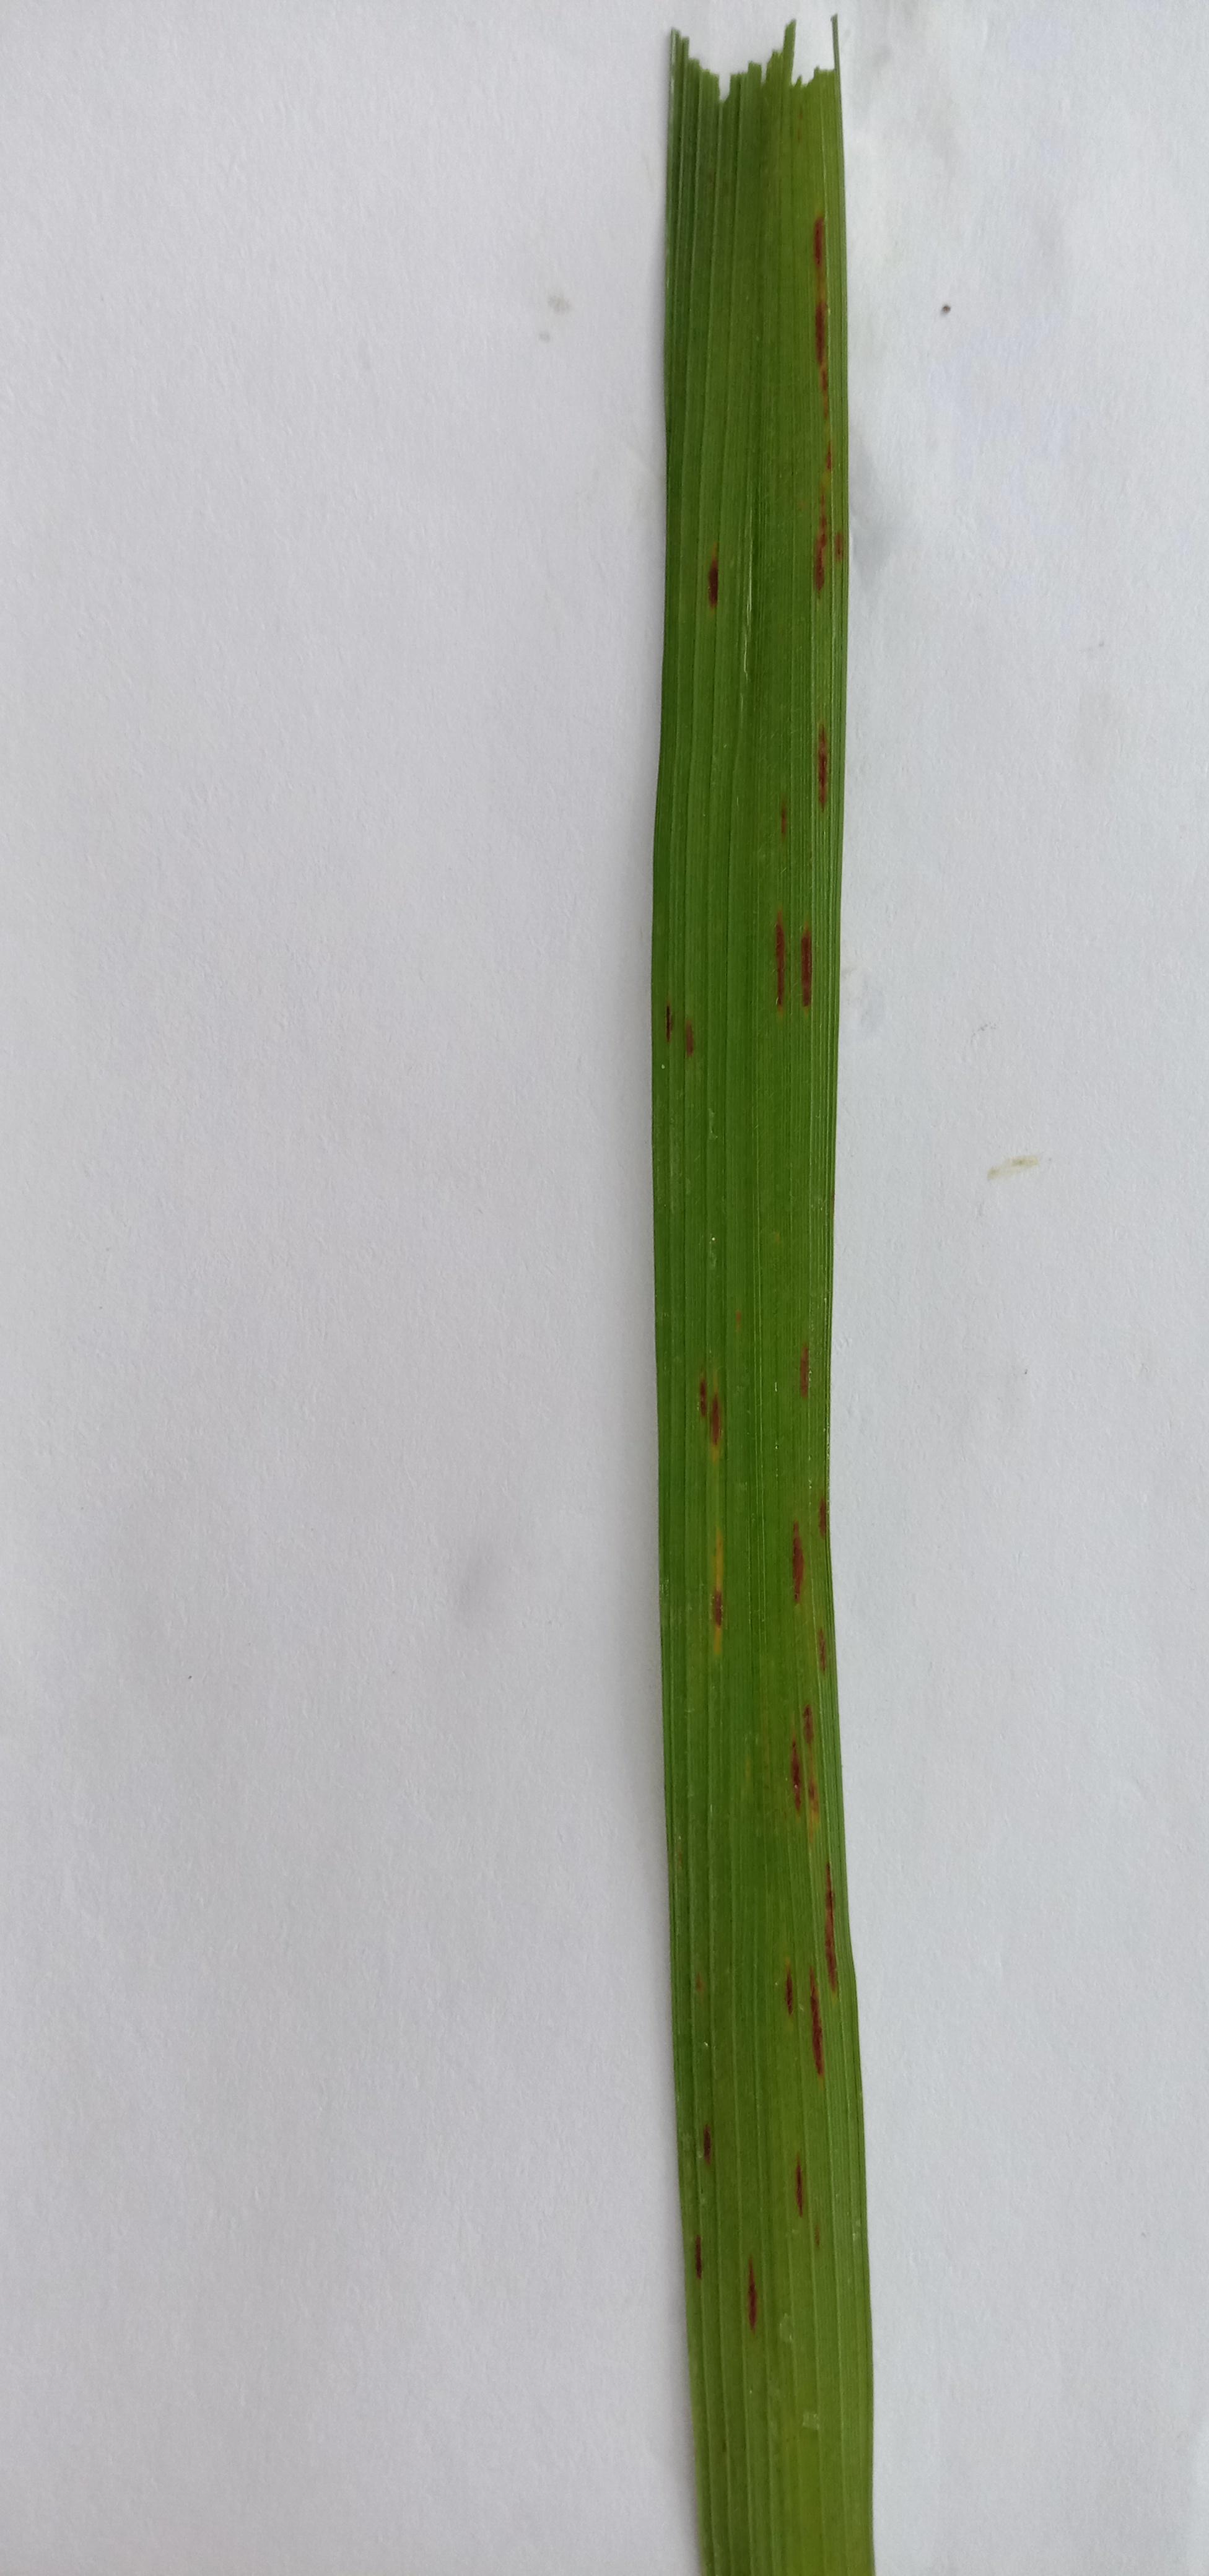
Label: Rice___Leaf_Blast